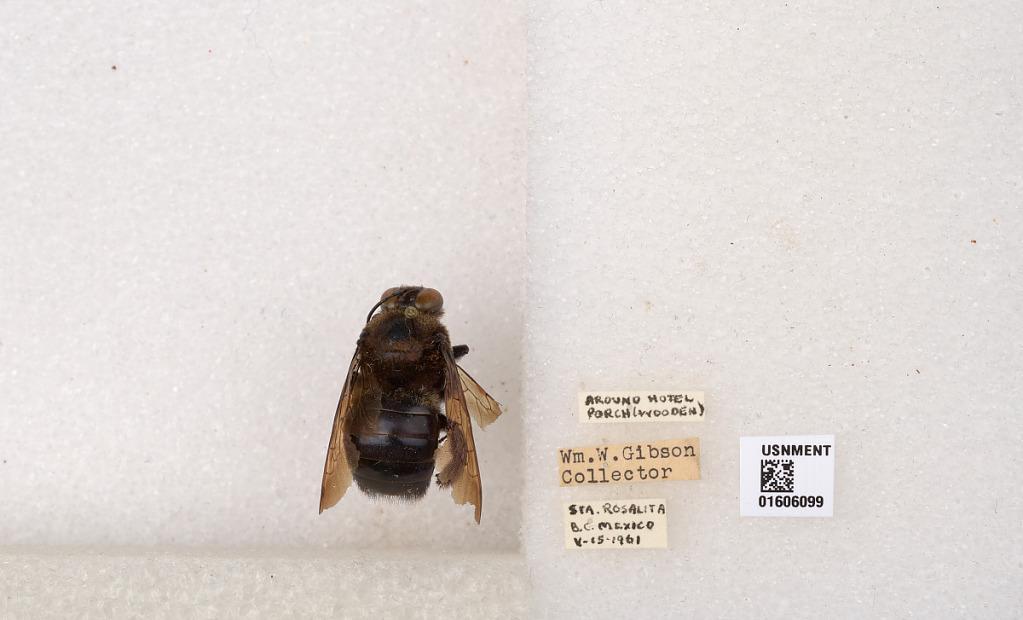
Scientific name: Xylocopa (Xylocopoides) californica californica Cresson
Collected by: W. Gibson
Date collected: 1961-10-15
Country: Mexico
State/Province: Baja California Sur
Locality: Sta. Rosalita, Around hotel porch (wooden)
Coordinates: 26.5787, -111.682